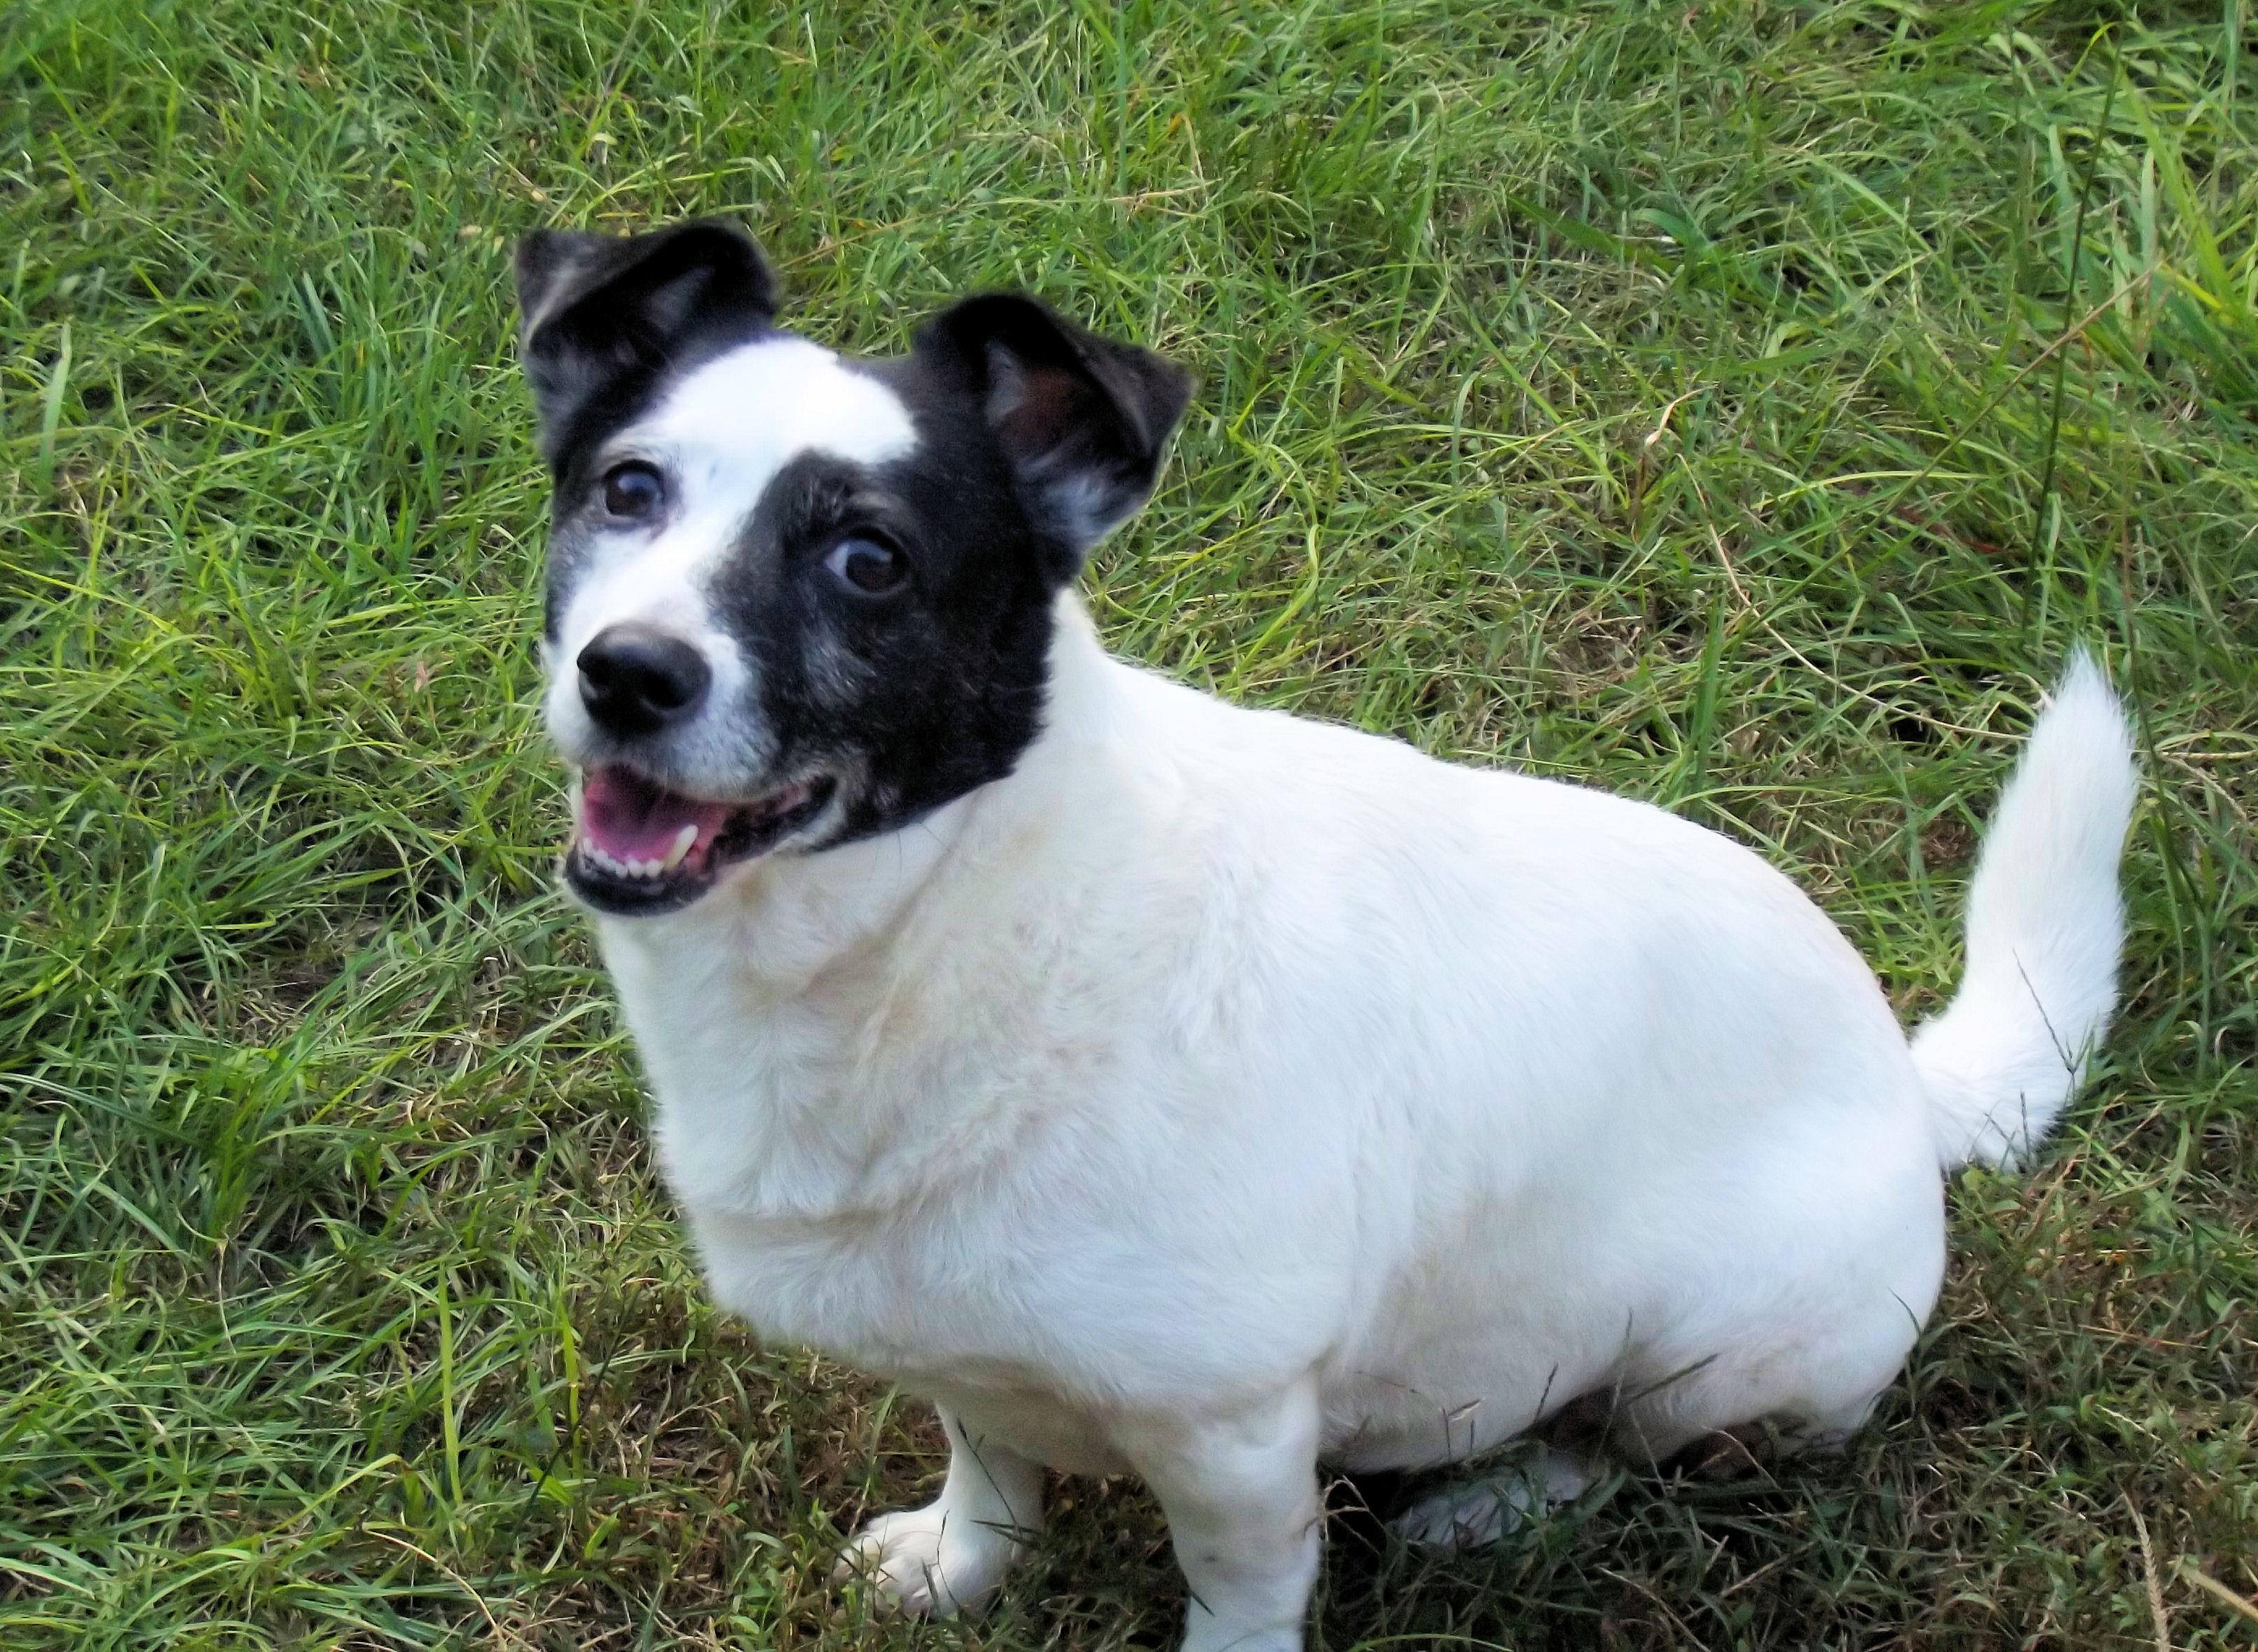
grass, white, sweet, dog, animal, cute, canine, pet, mammal, black, smiling, border collie, happy, vertebrate, domestic, dog breed, terrier, friendly, doggy, jack russell terrier, dog like mammal, dog breed group, russell terrier